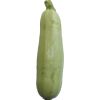
Label: Zucchini 1